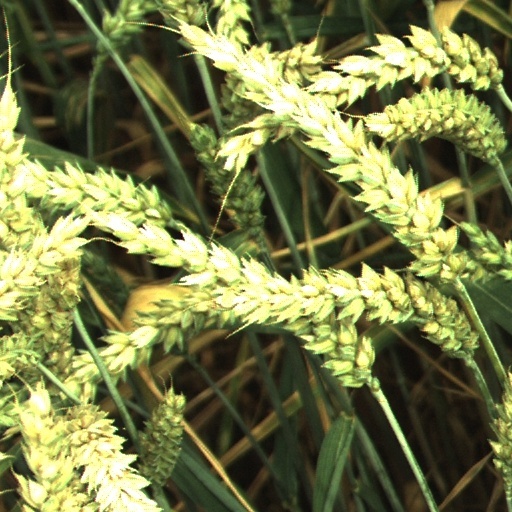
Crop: wheat